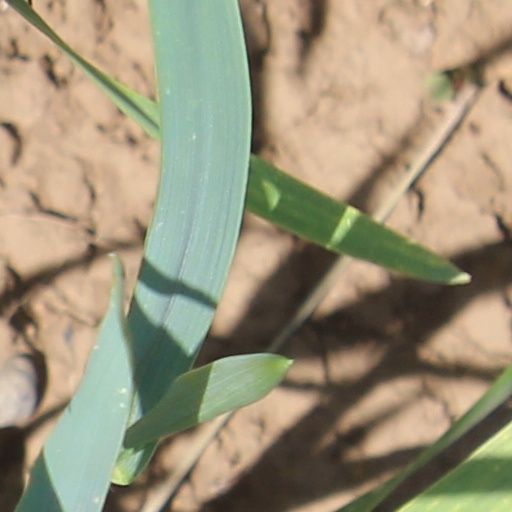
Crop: wheat